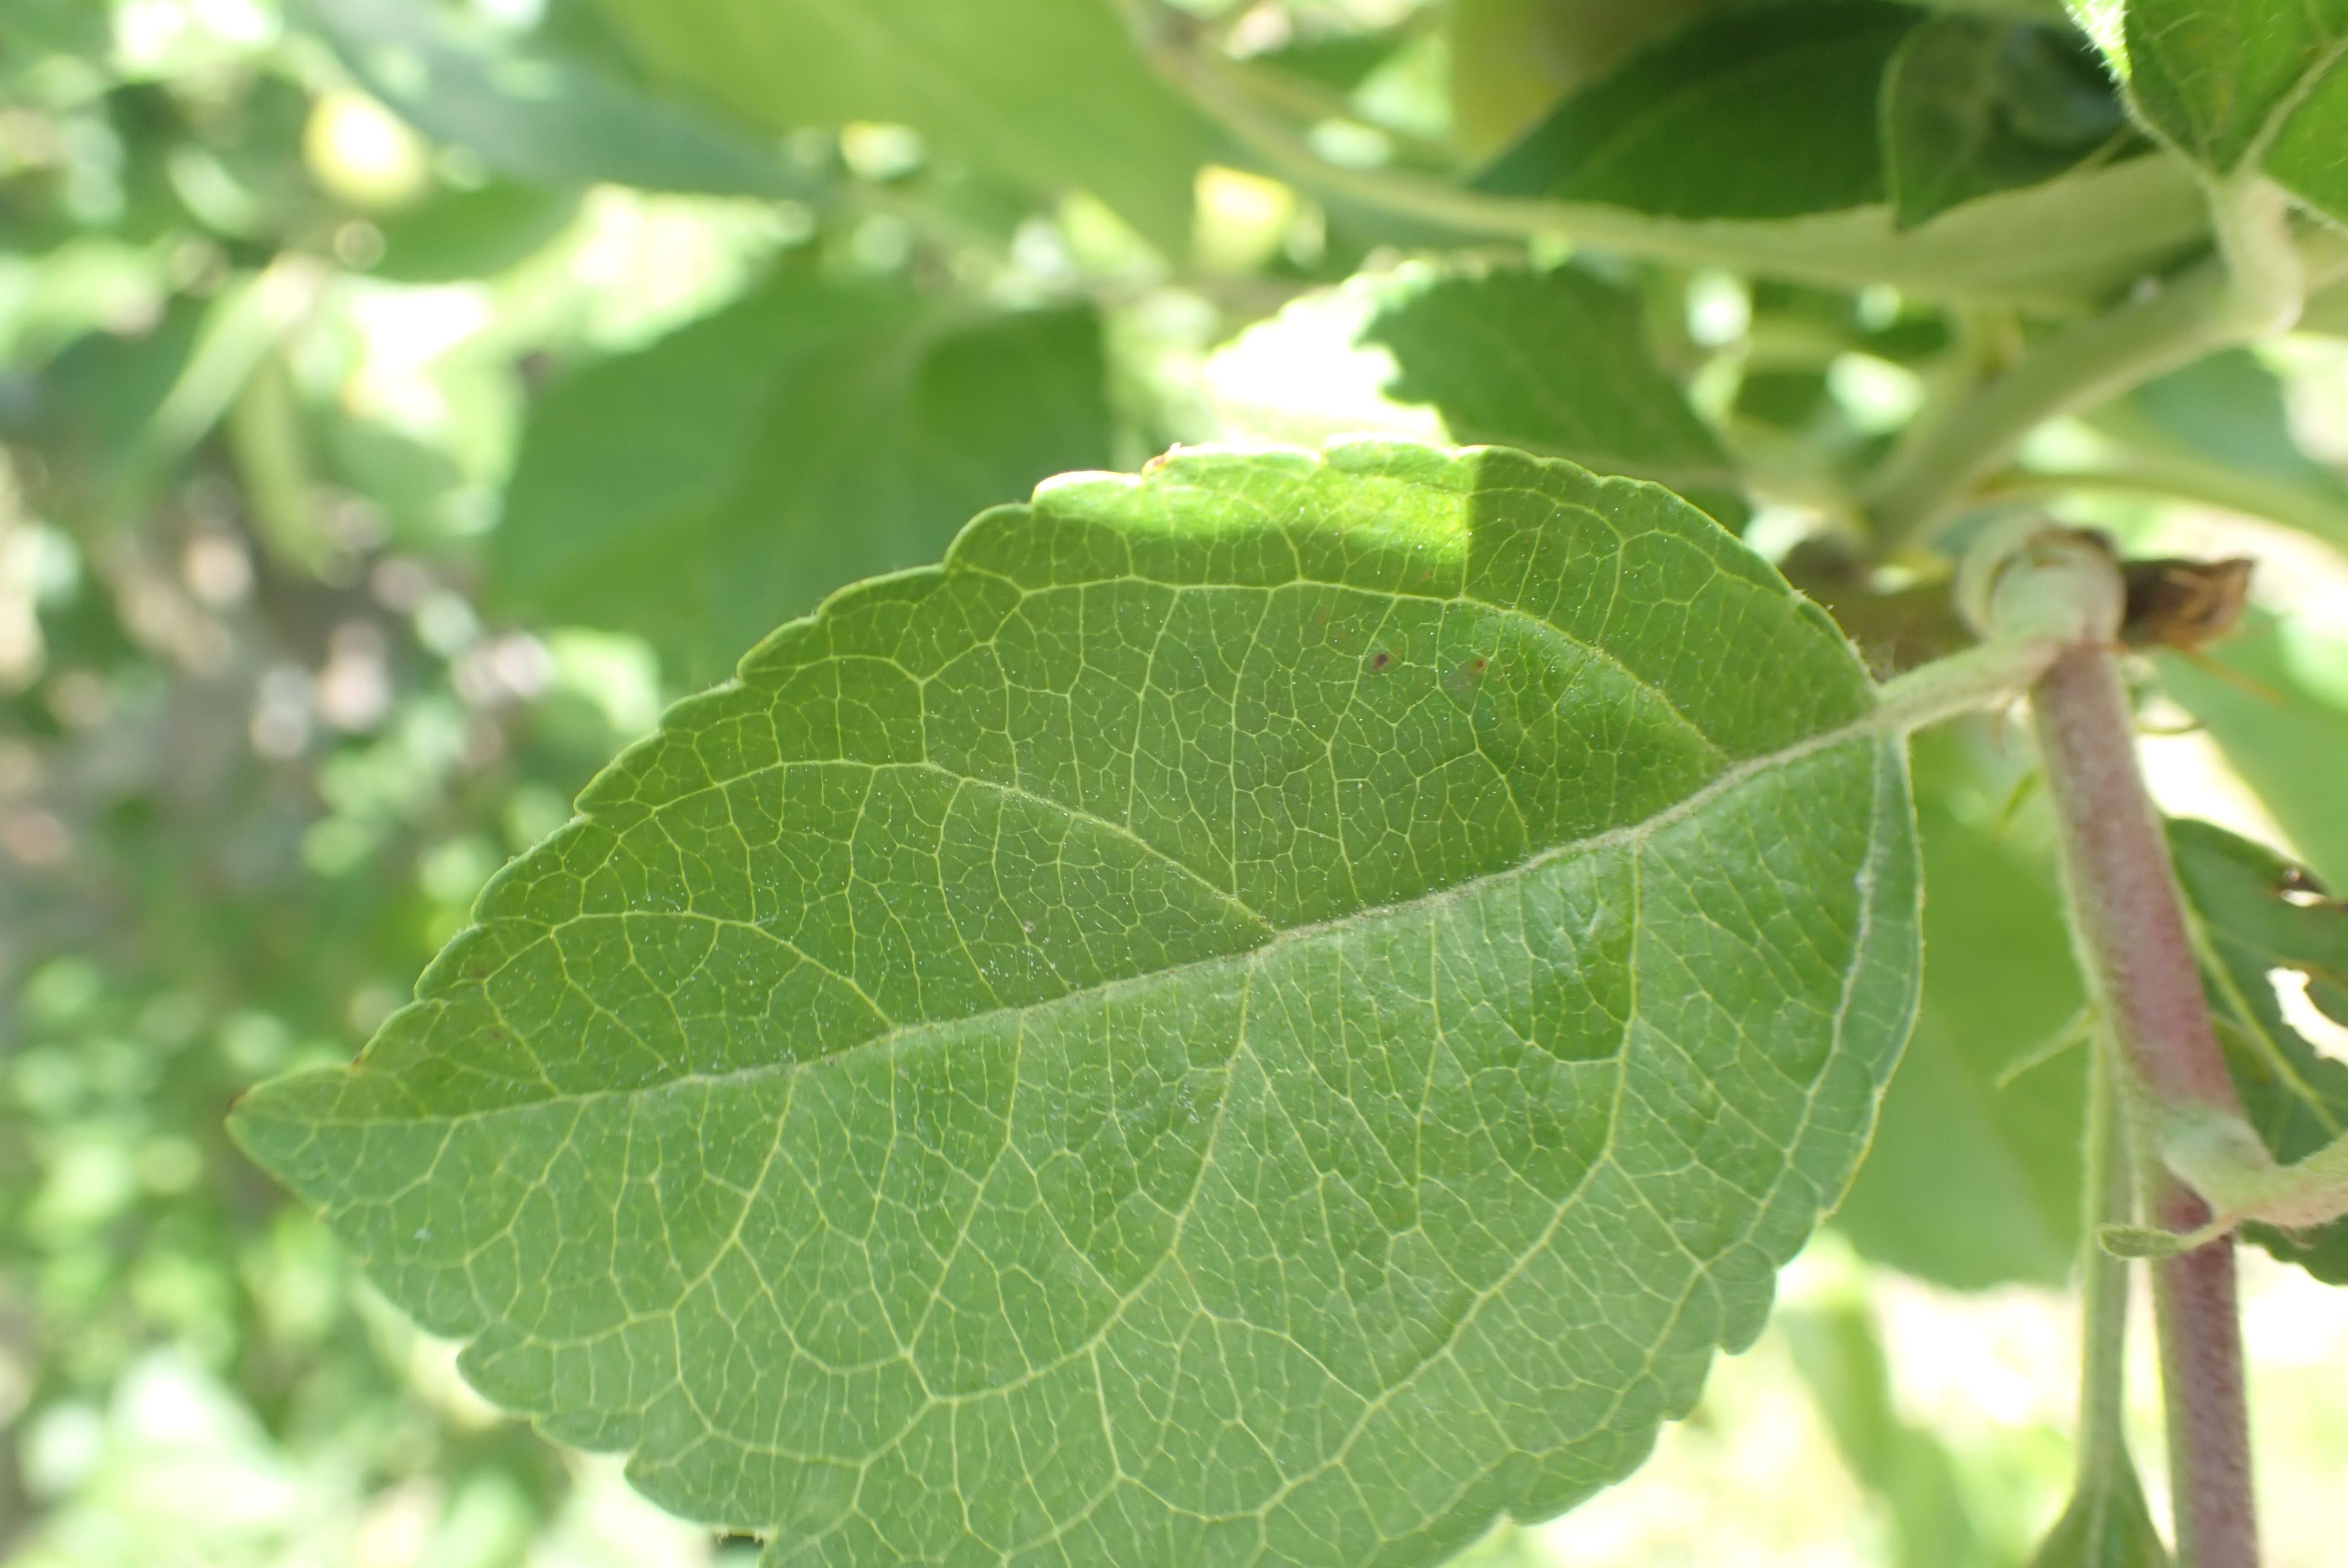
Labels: healthy